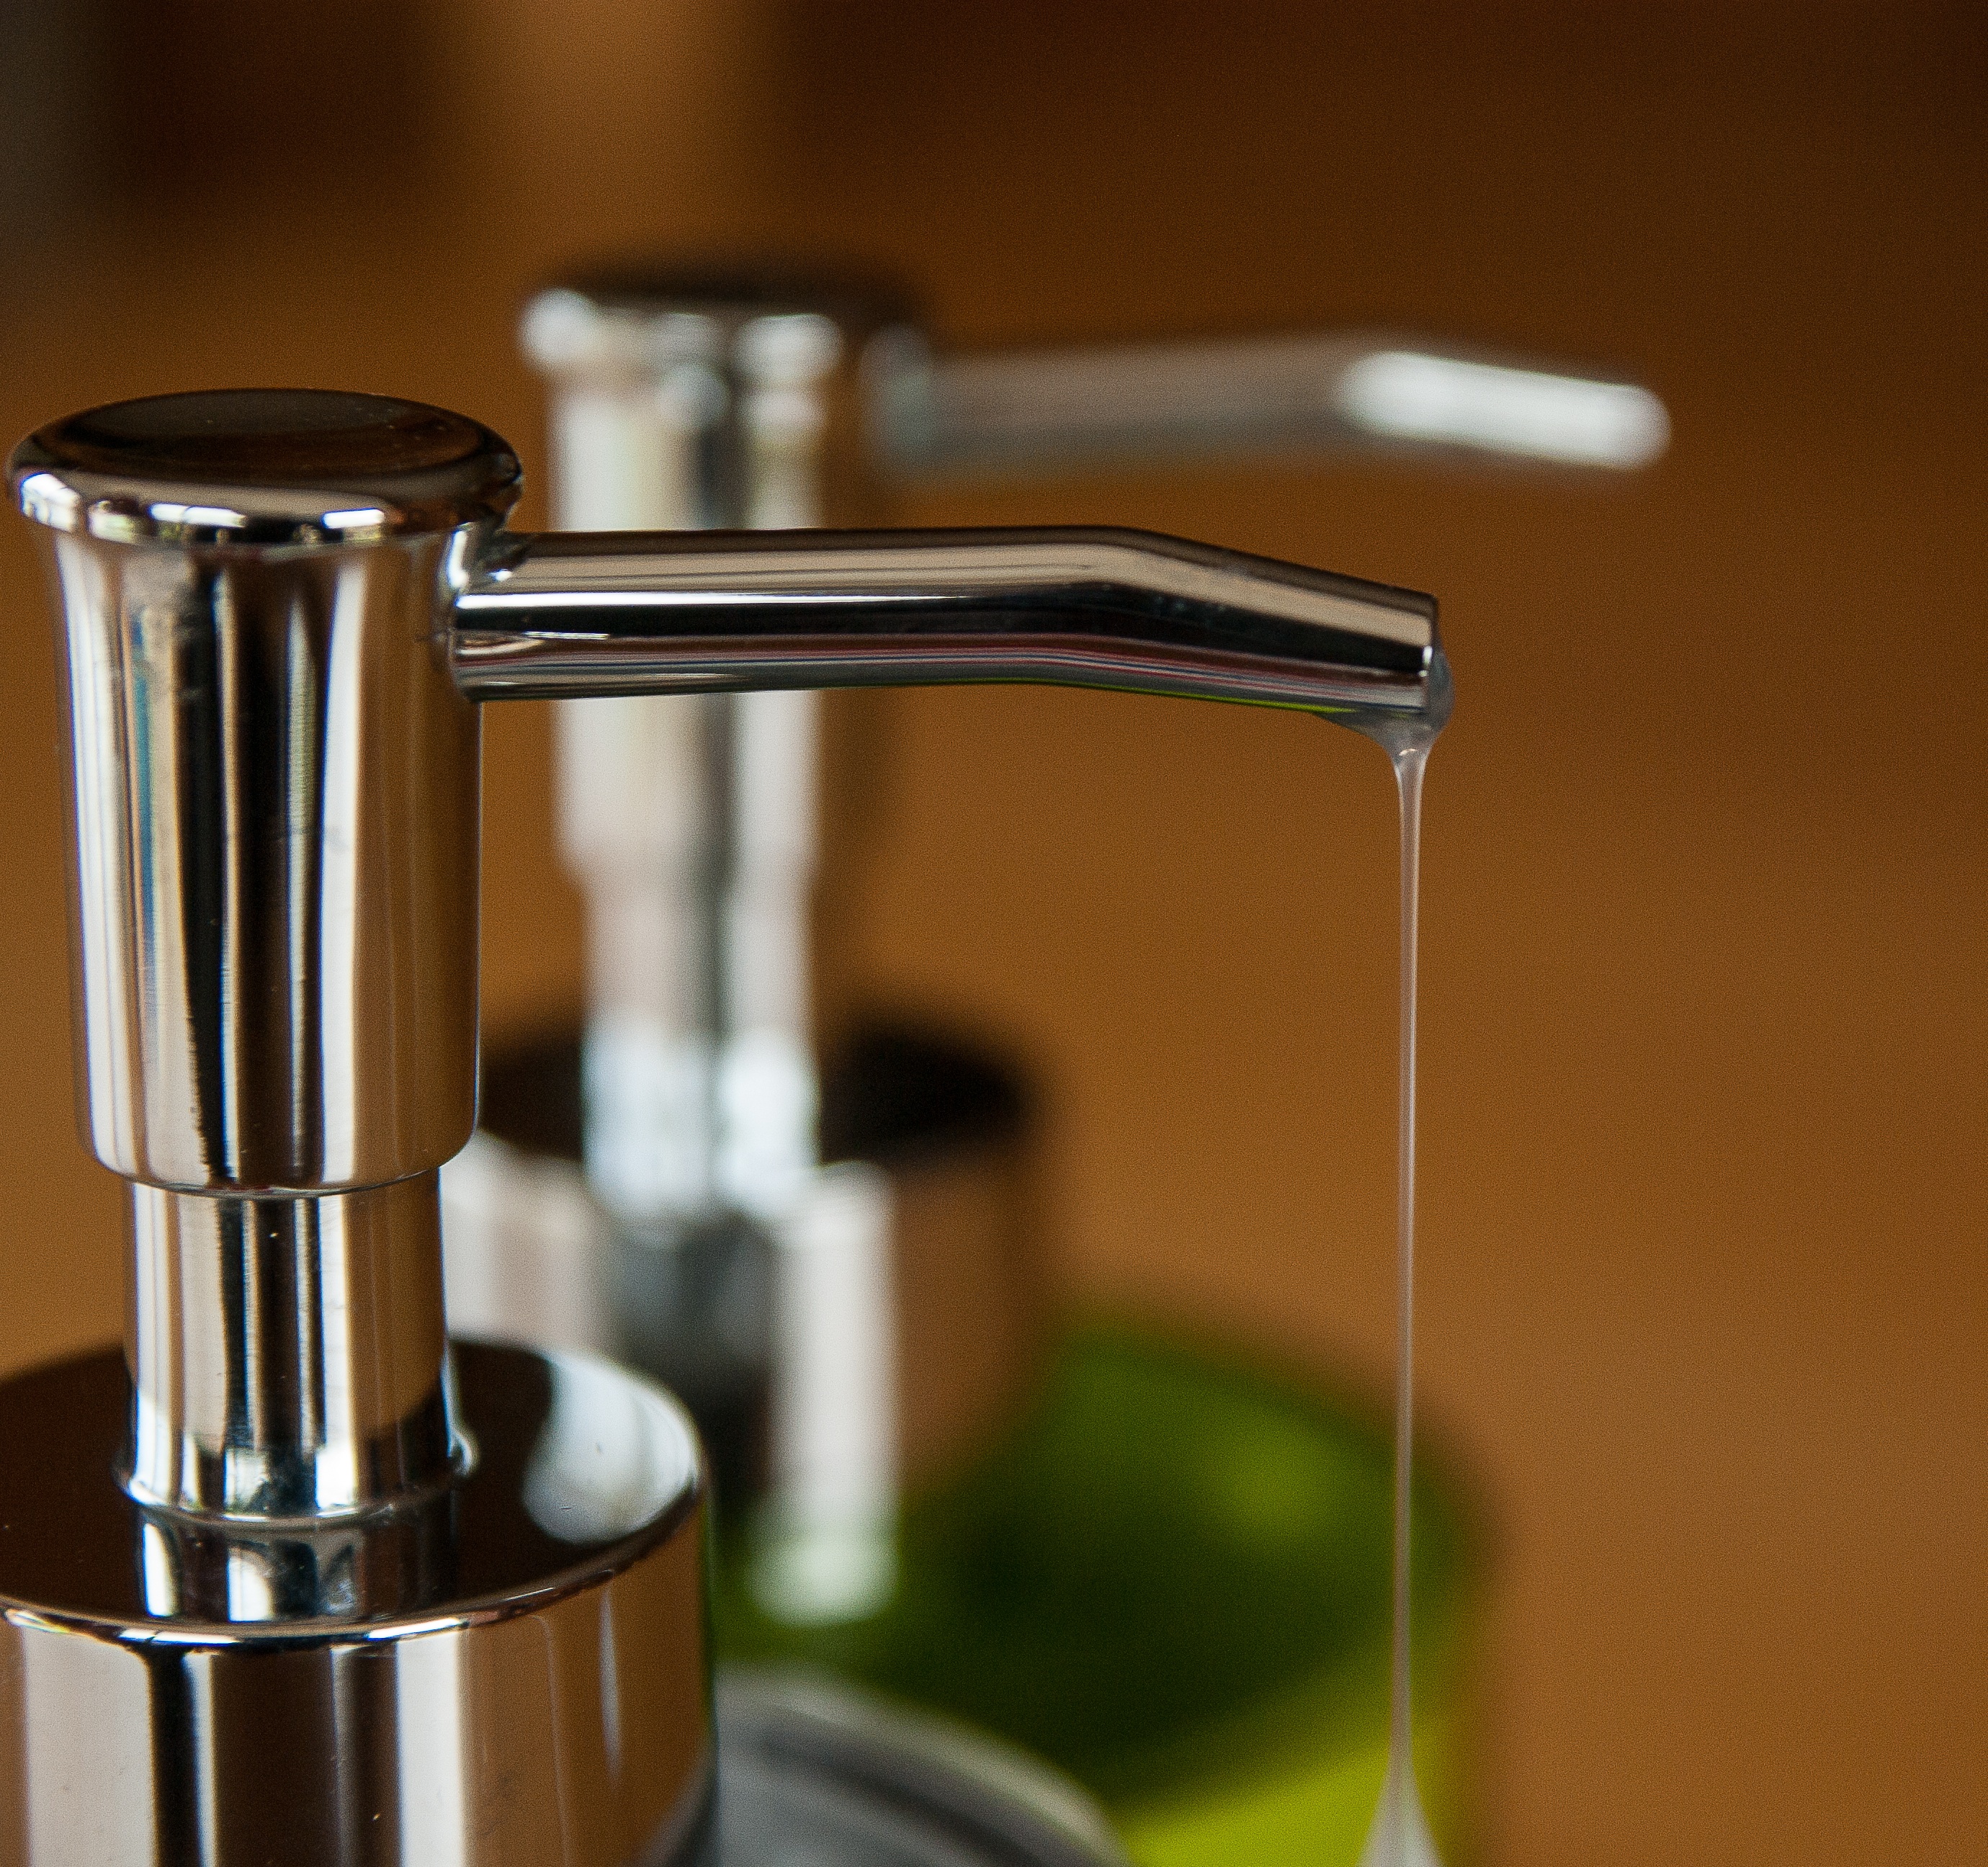
coffee, drink, toilet, bottle, espresso, lighting, tap, soap, liquid soap, small appliance